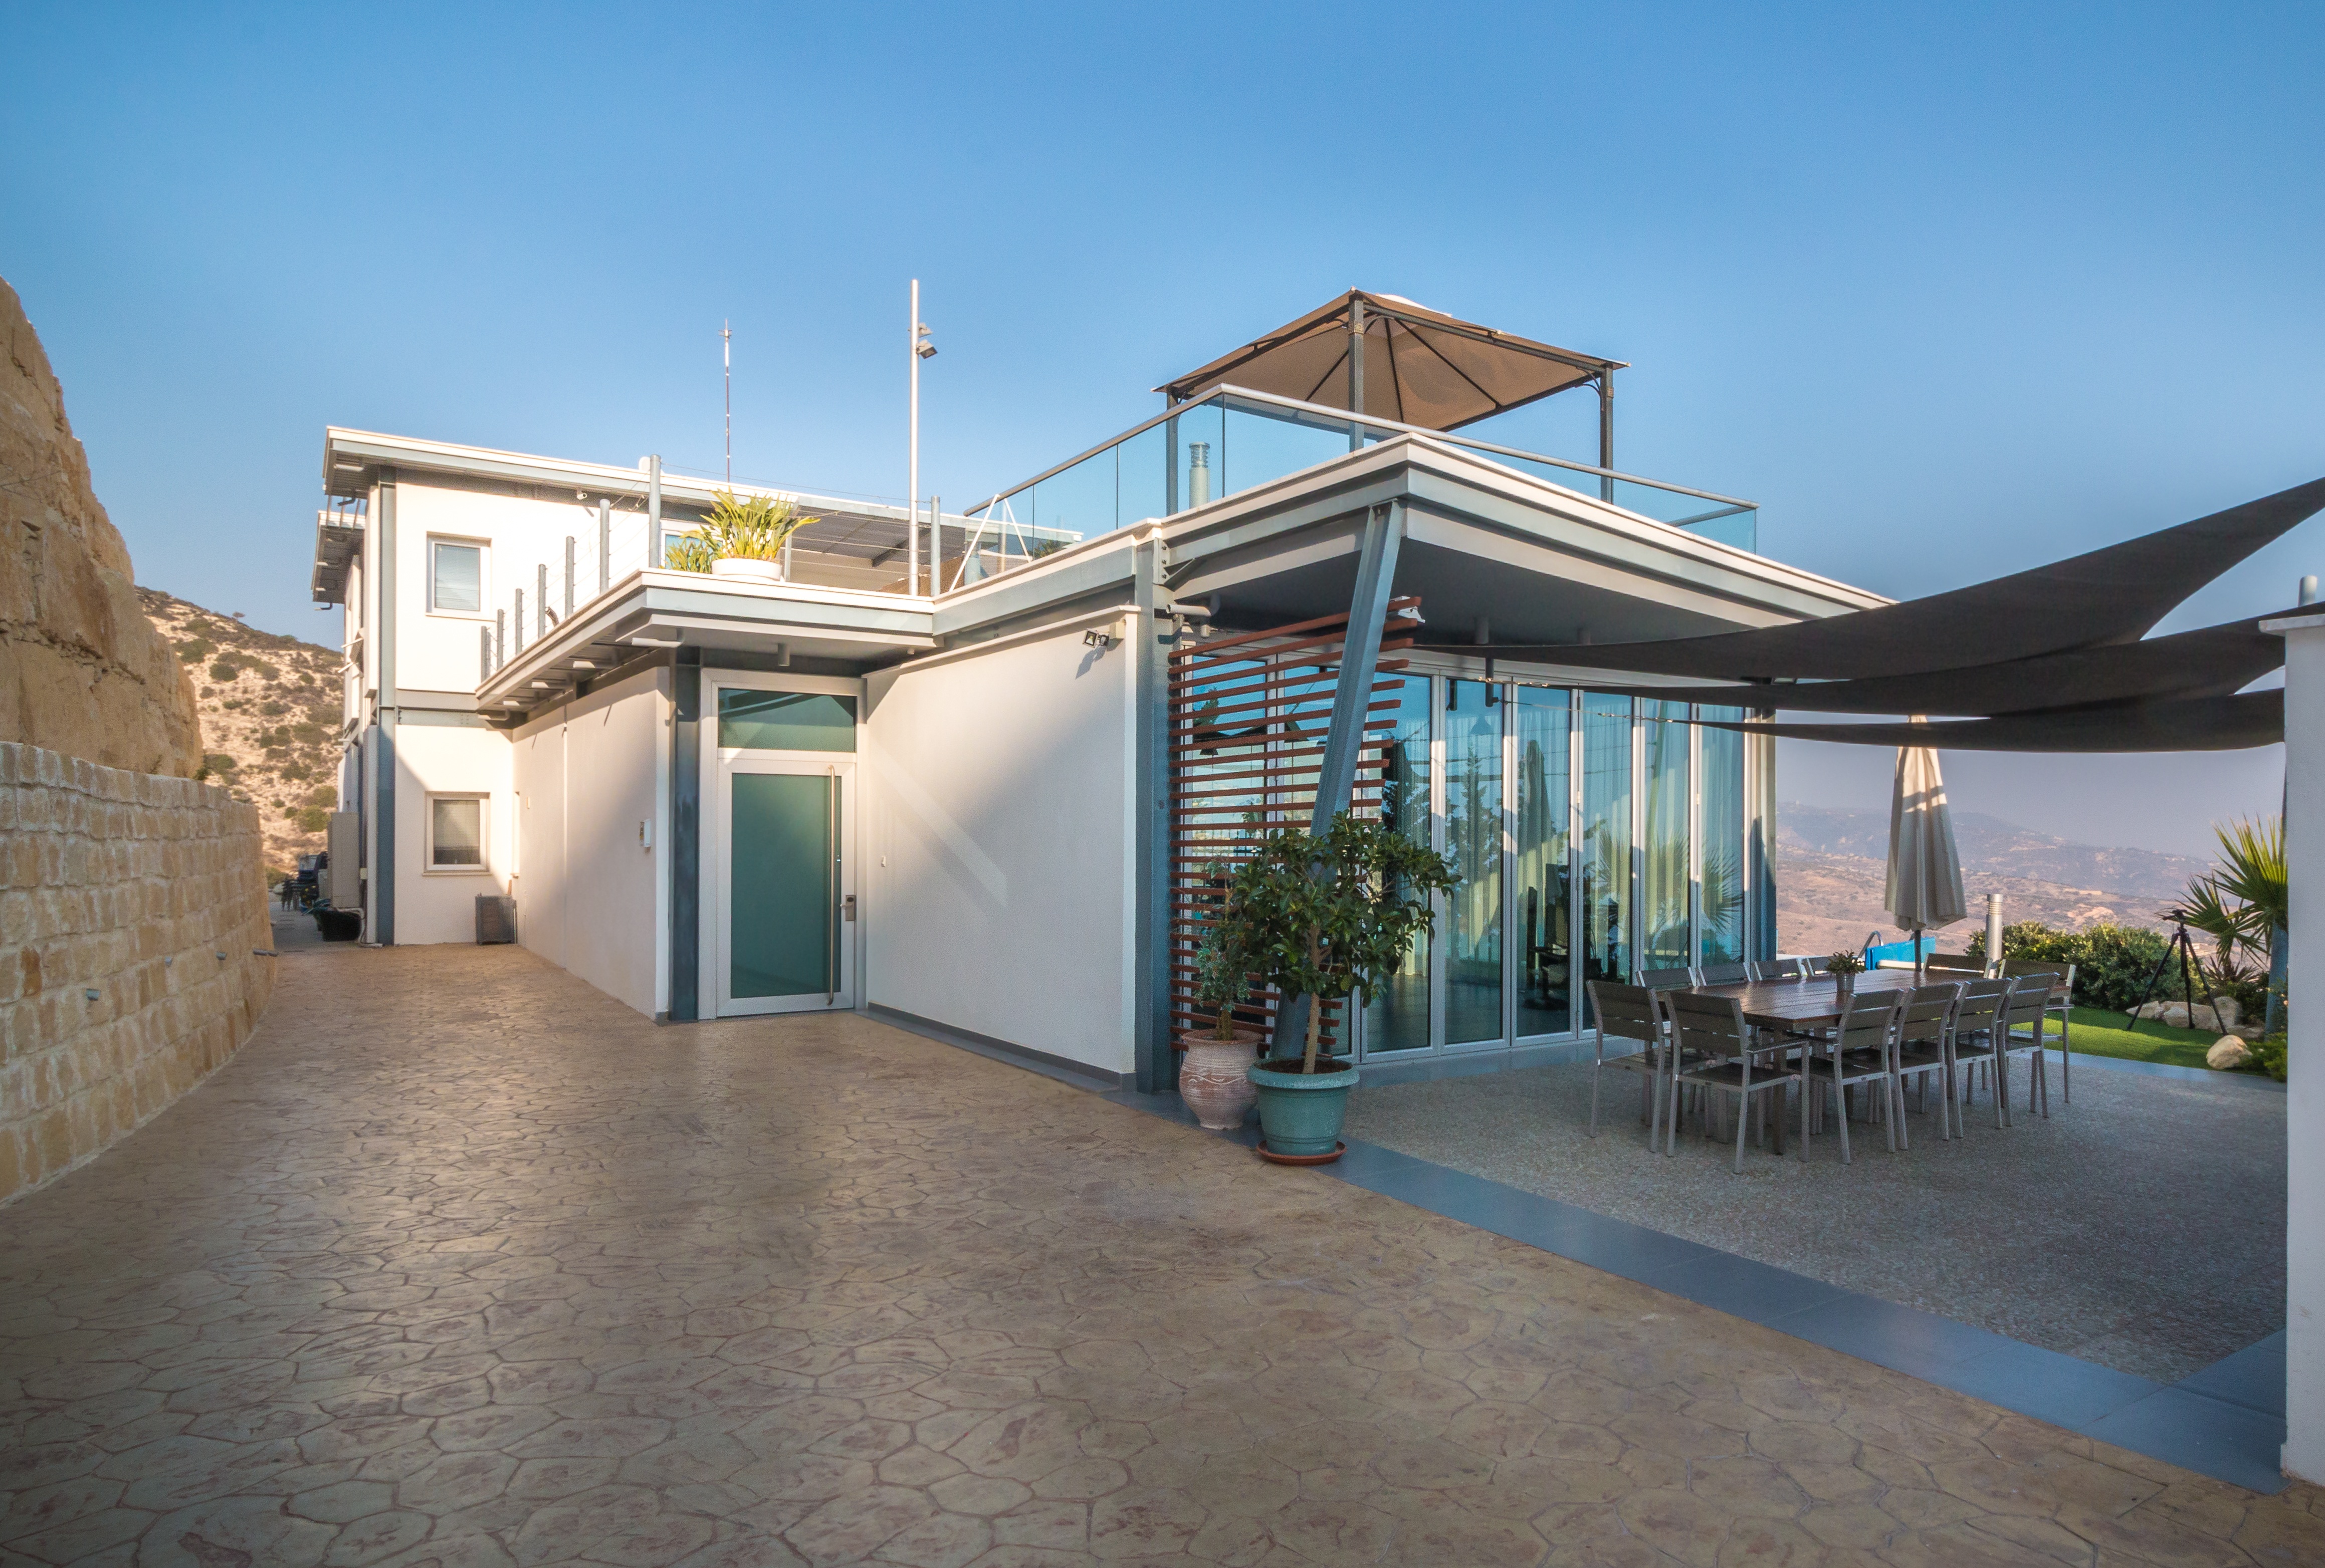
architecture, villa, house, building, home, summer, vacation, tourist, travel, europe, greek, mediterranean, holiday, island, facade, property, professional, courtyard, resort, estate, cyprus, paphos, real estate, residential area, cyprus villas